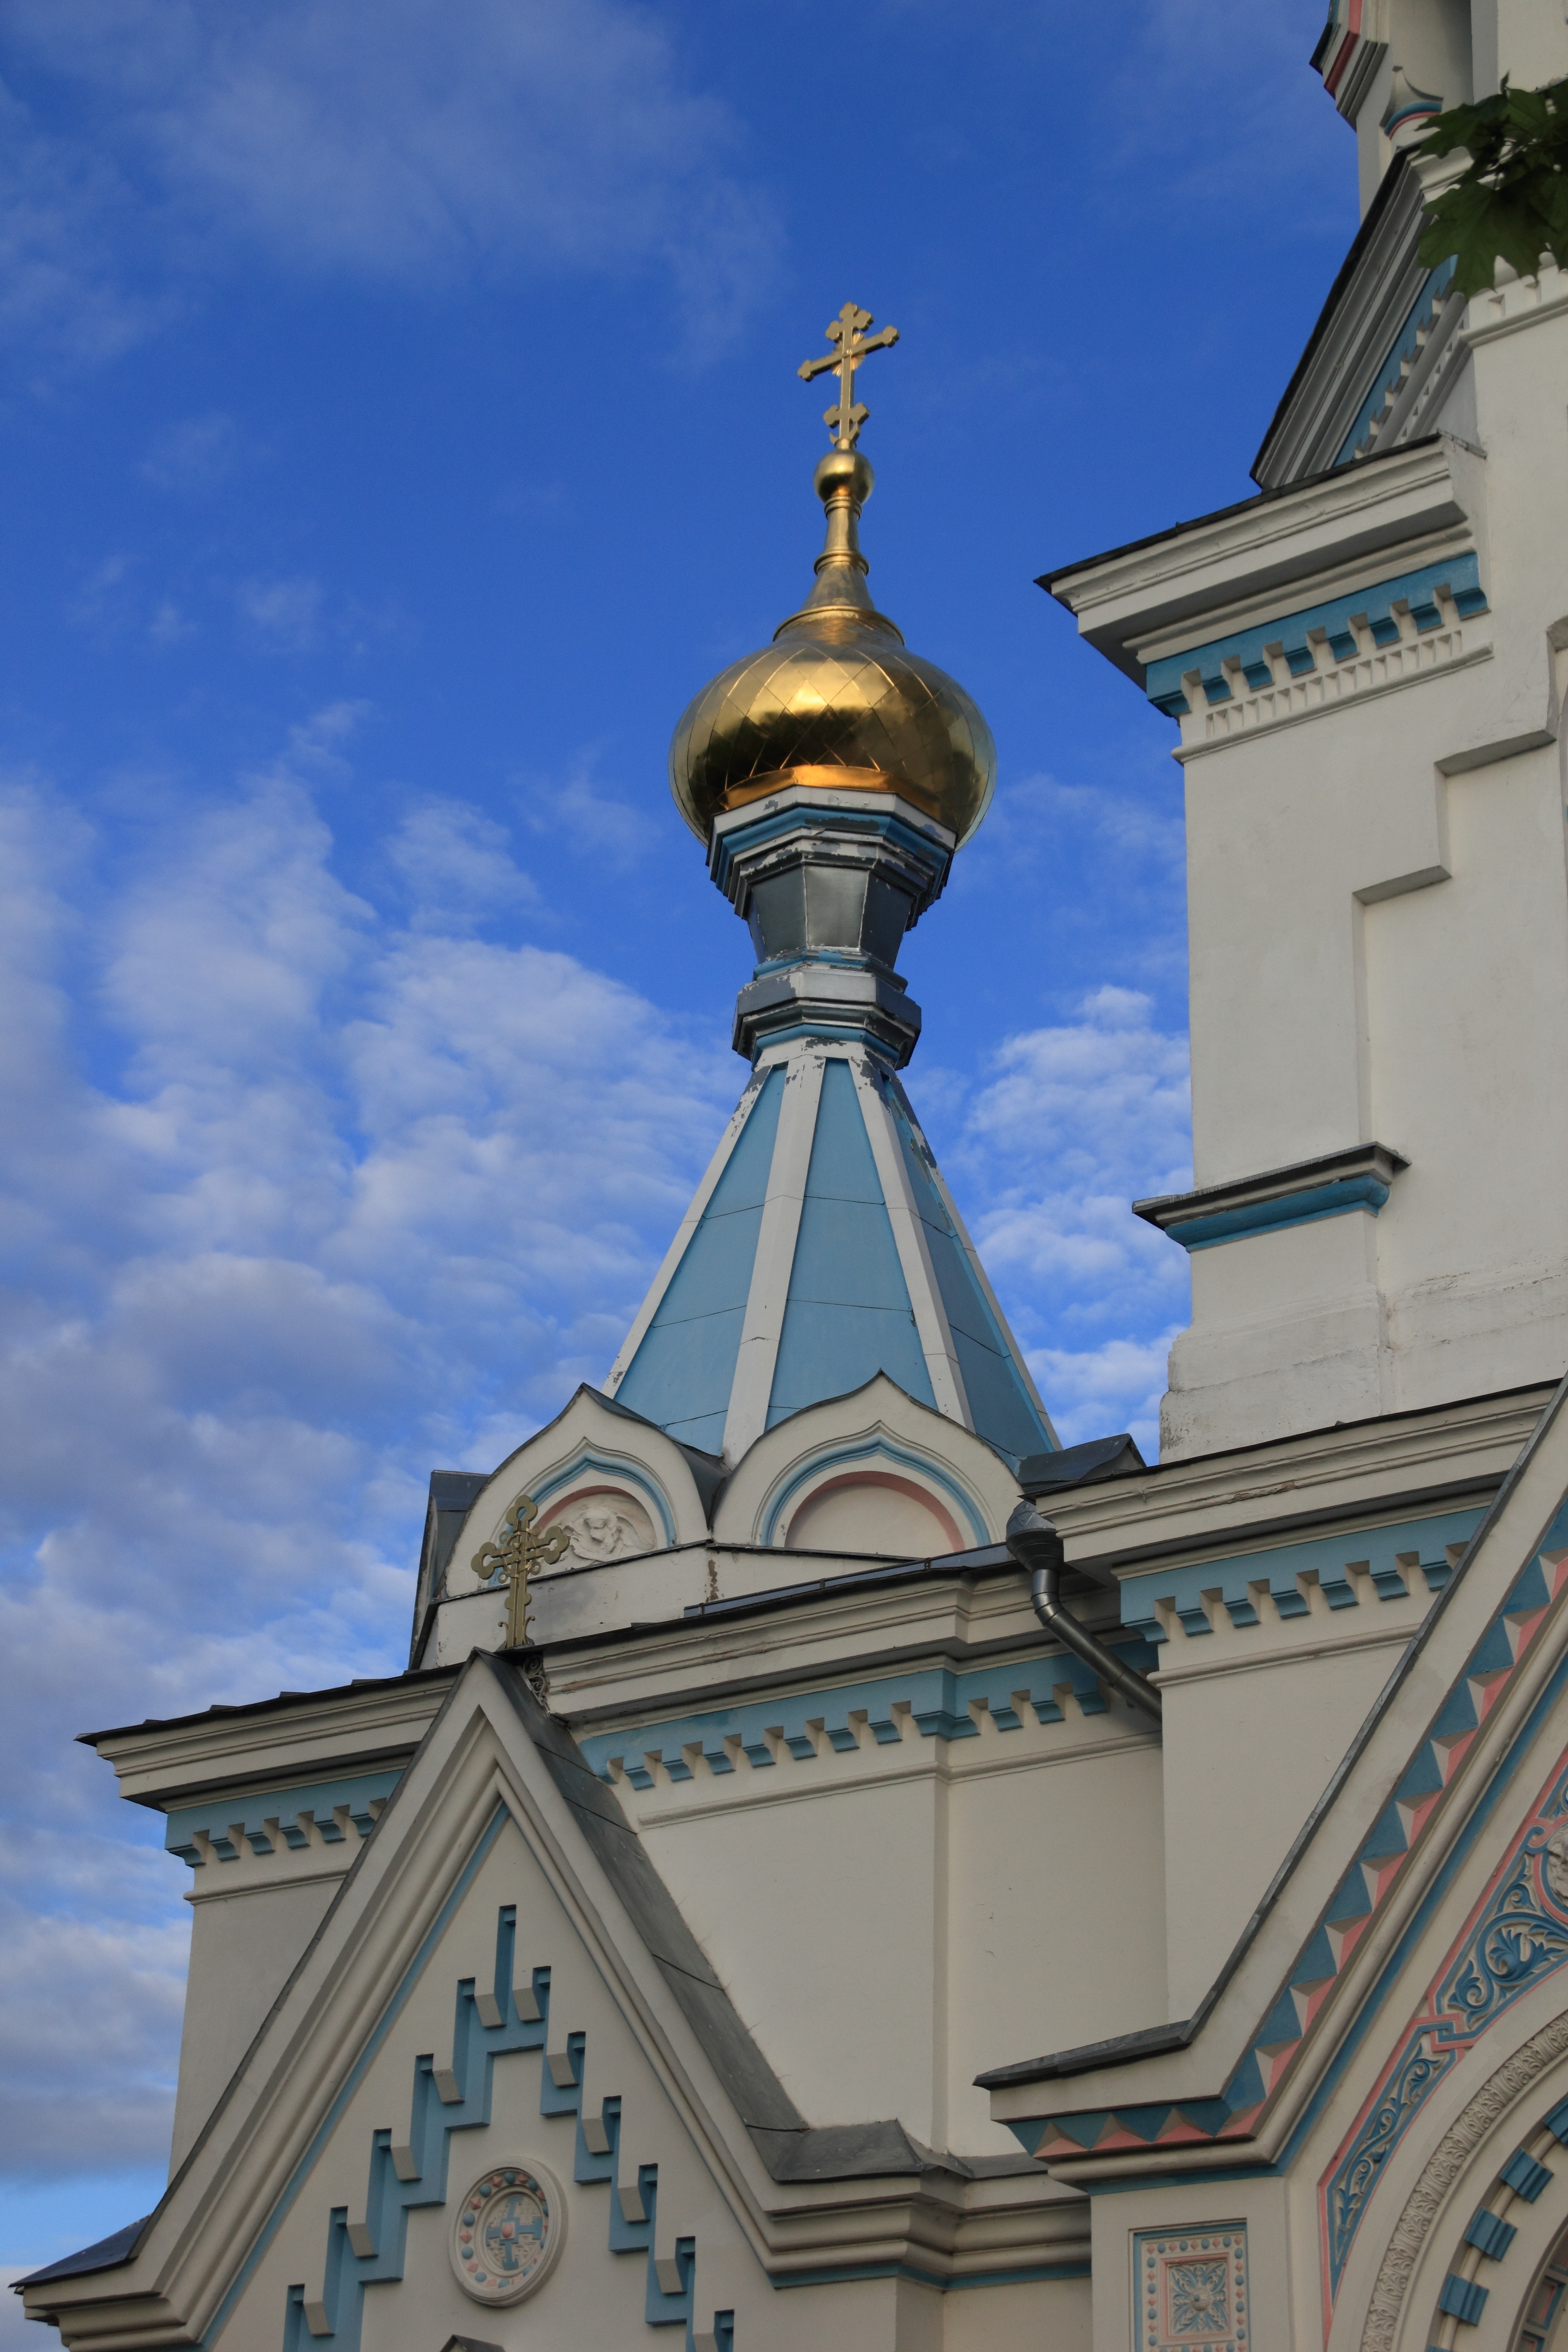
building, tower, landmark, blue, church, cathedral, chapel, cross, onion, place of worship, clock tower, bell tower, gold, spire, steeple, orthodox, dome, latvia, daugavpils